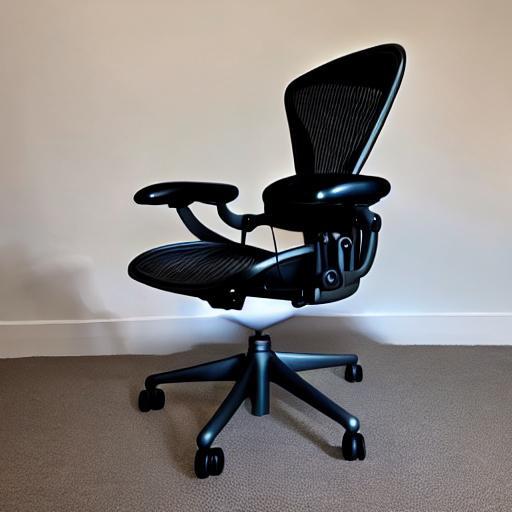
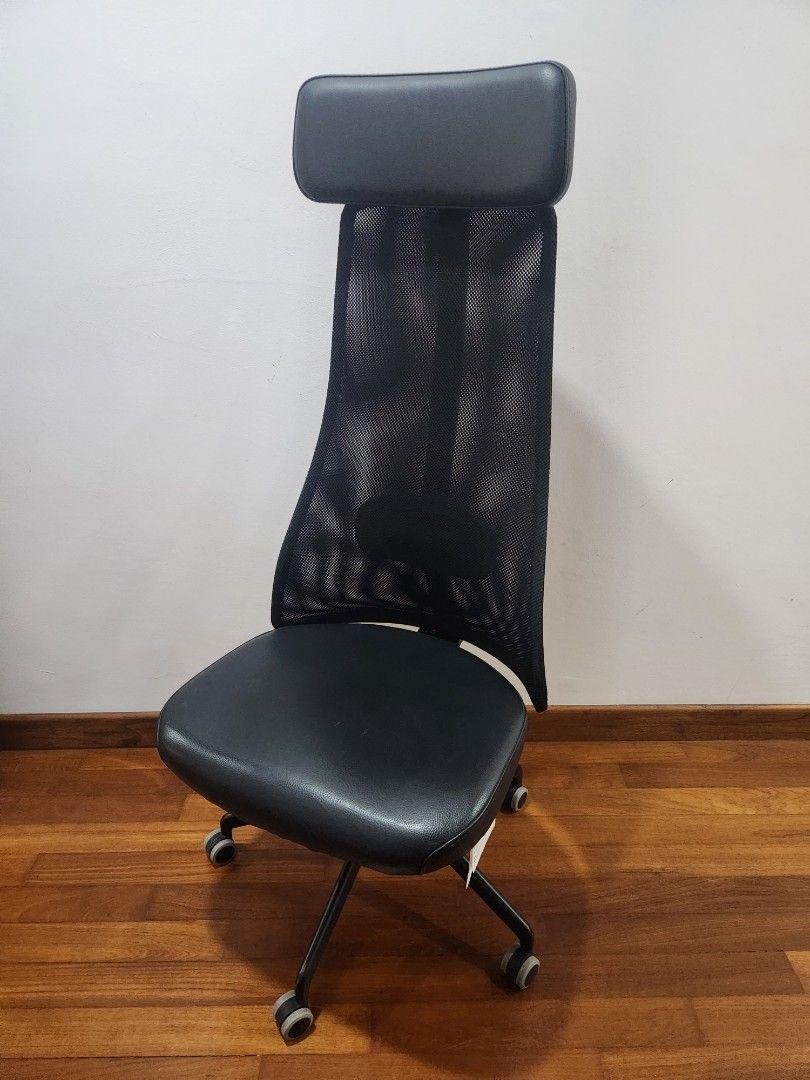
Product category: items_chair
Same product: no